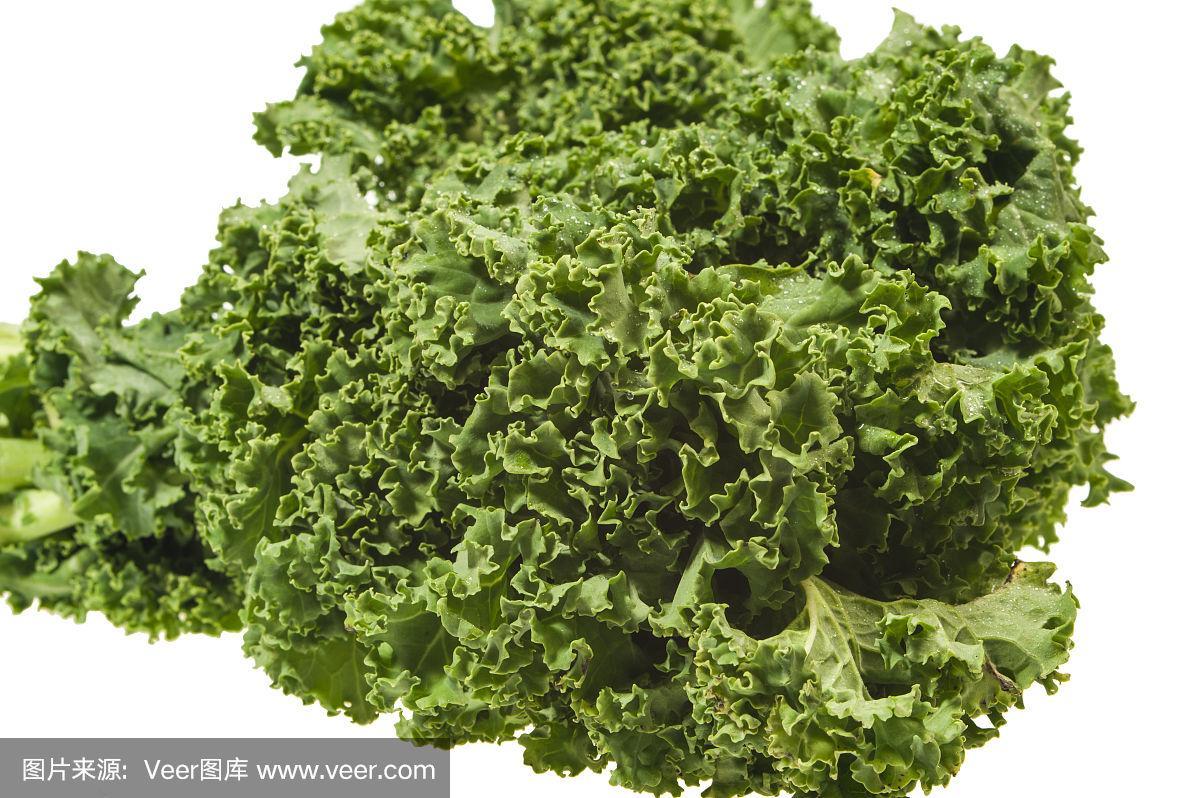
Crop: unknown
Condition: cabbage